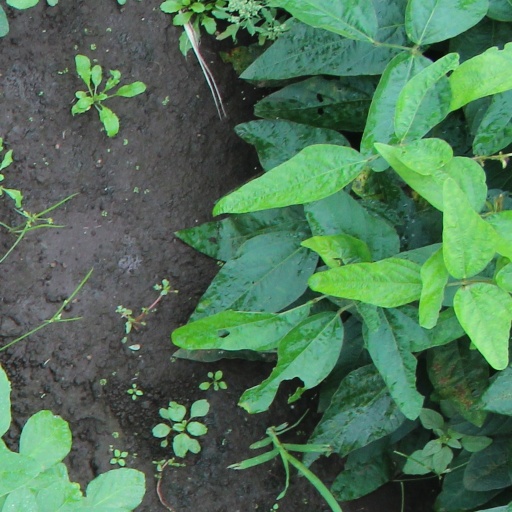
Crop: soybean